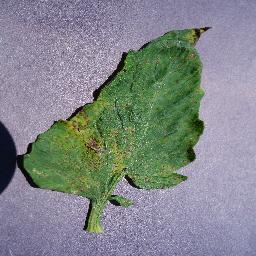
Label: Tomato___Septoria_leaf_spot